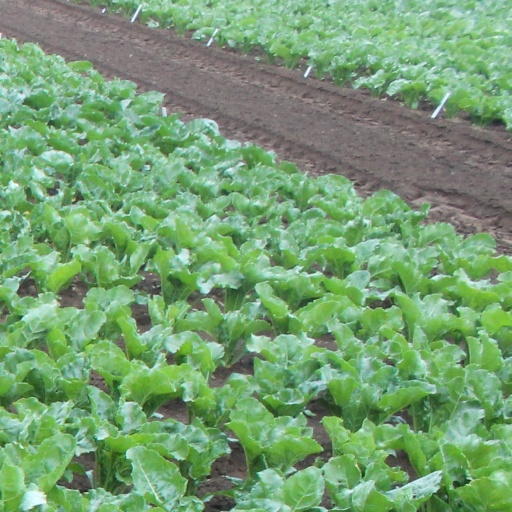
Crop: sugar beet